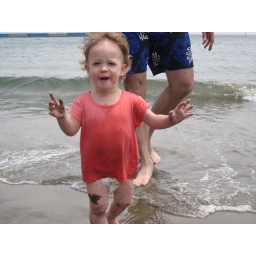
&amp;quot;SHMOOPY&amp;quot; all excited to be in the sand and water